Waihuanlu station

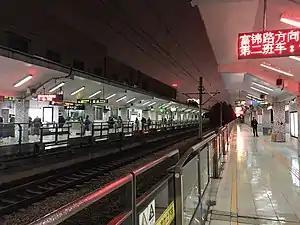
Waihuanlu station in 2019

Waihuanlu, literally "Outer Ring Road", is a station on Line 1 of the Shanghai Metro. This station is part of the southern extension of that line that opened on 28 December 1996, and is located near the crossing of two major elevated highways. This makes the station often used by travelers to and from the southern outskirts of the city.